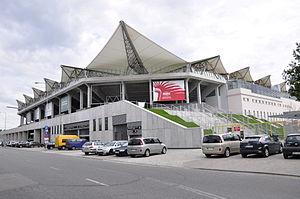
Le stade du maréchal Józef Piłsudski, connu également sous le nom de stade de l'armée polonaise, est un stade polonais de football situé à Varsovie, en Pologne. Propriété de la capitale, et d'une capacité de 31 103 places, il est utilisé exclusivement pour les rencontres du Legia Varsovie, l'un des deux clubs principaux de la ville avec le Polonia Varsovie.